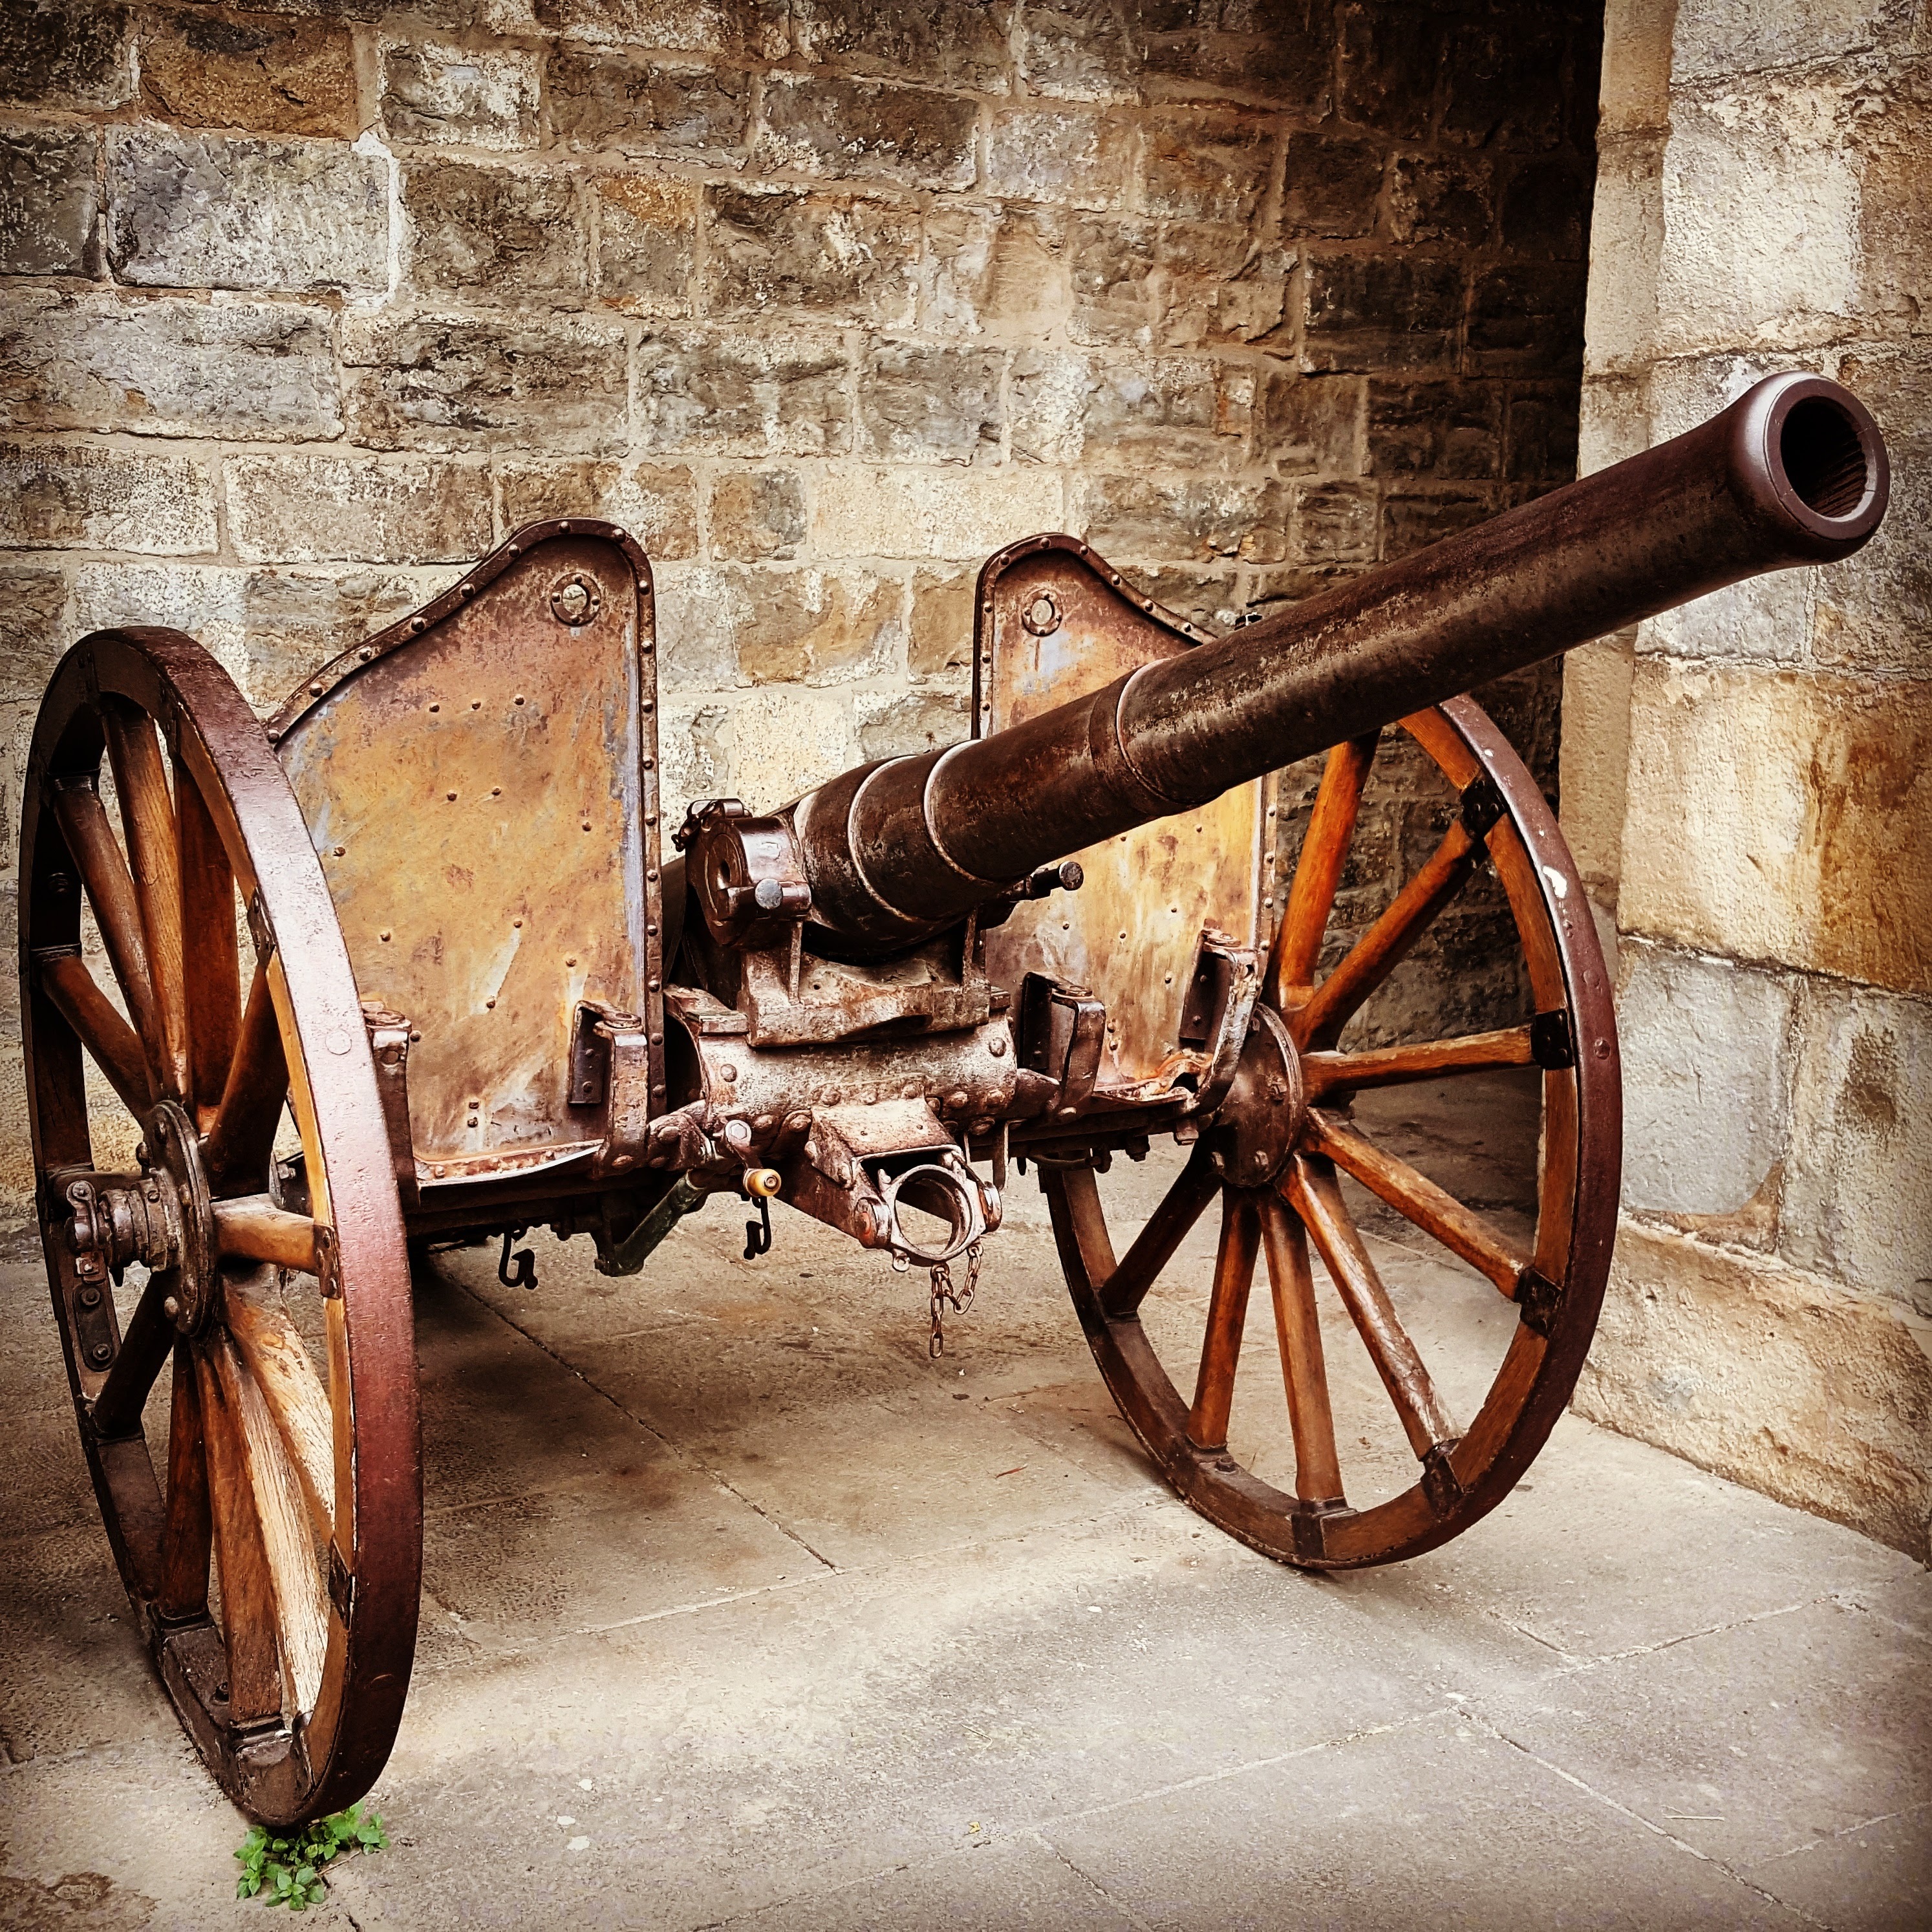
wood, wheel, cart, old, vehicle, canon, weapon, steam engine, cannon, defense, citadel of pamplona, man made object